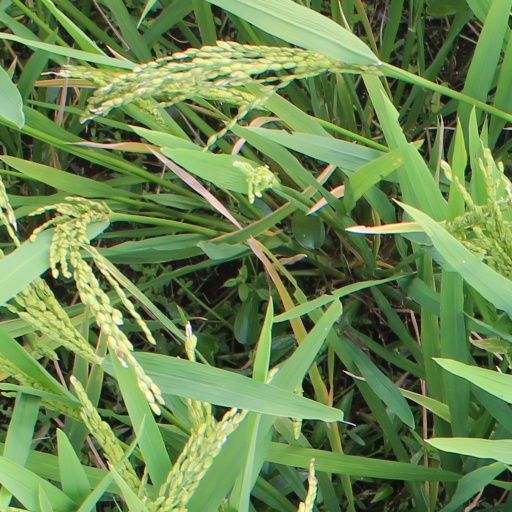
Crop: rice